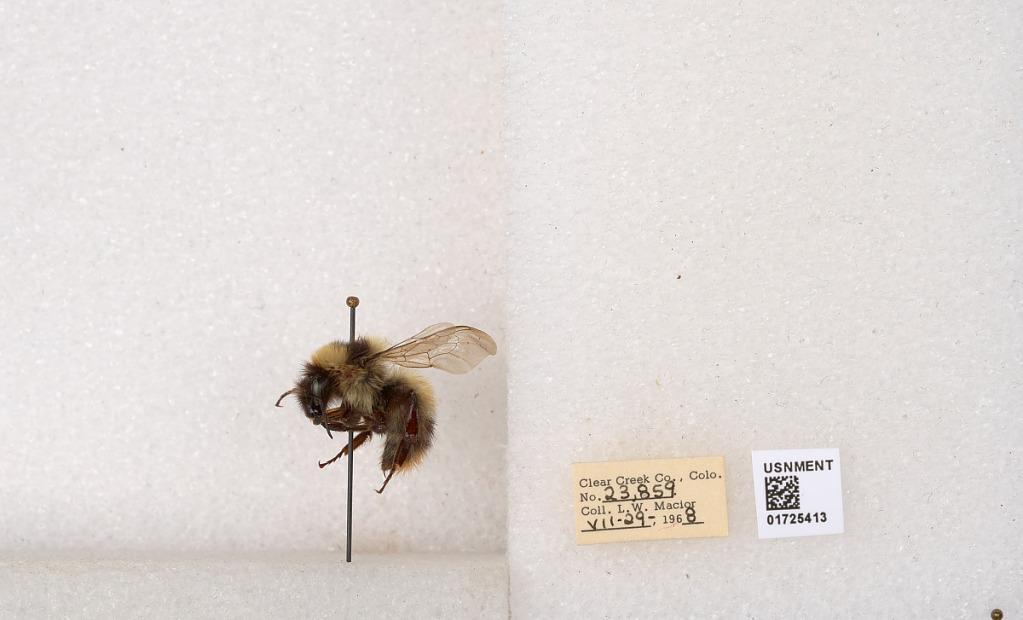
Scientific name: Bombus kirbyellus
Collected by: L. Macior
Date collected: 1968-7-29
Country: United States
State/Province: Colorado
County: Clear Creek
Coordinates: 39.6891, -105.644